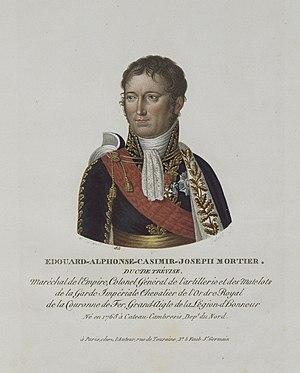
La bataille de Dürenstein est un combat de la période du Premier Empire pendant la Troisième Coalition. Elle s'est déroulée le 11 novembre 1805, trois semaines après la bataille d'Ulm et trois semaines avant la bataille d'Austerlitz. Les troupes françaises commandées par le maréchal Édouard Mortier s'opposent à des forces russes beaucoup plus nombreuses commandés par le feld-maréchal Mikhaïl Illarionovitch Golenichtchev-Koutouzov. La bataille s'est déroulée près de la ville de Dürenstein dans la vallée du Wachau en Autriche, près du Danube, à proximité du lieu où Richard Cœur-de-Lion fut retenu captif.
La campagne d'Allemagne et d'Autriche de 1805, aussi appelée campagne d'Autriche de 1805, est l'une des principales campagnes de Napoléon Iᵉʳ et se déroula pendant la guerre de la Troisième Coalition.